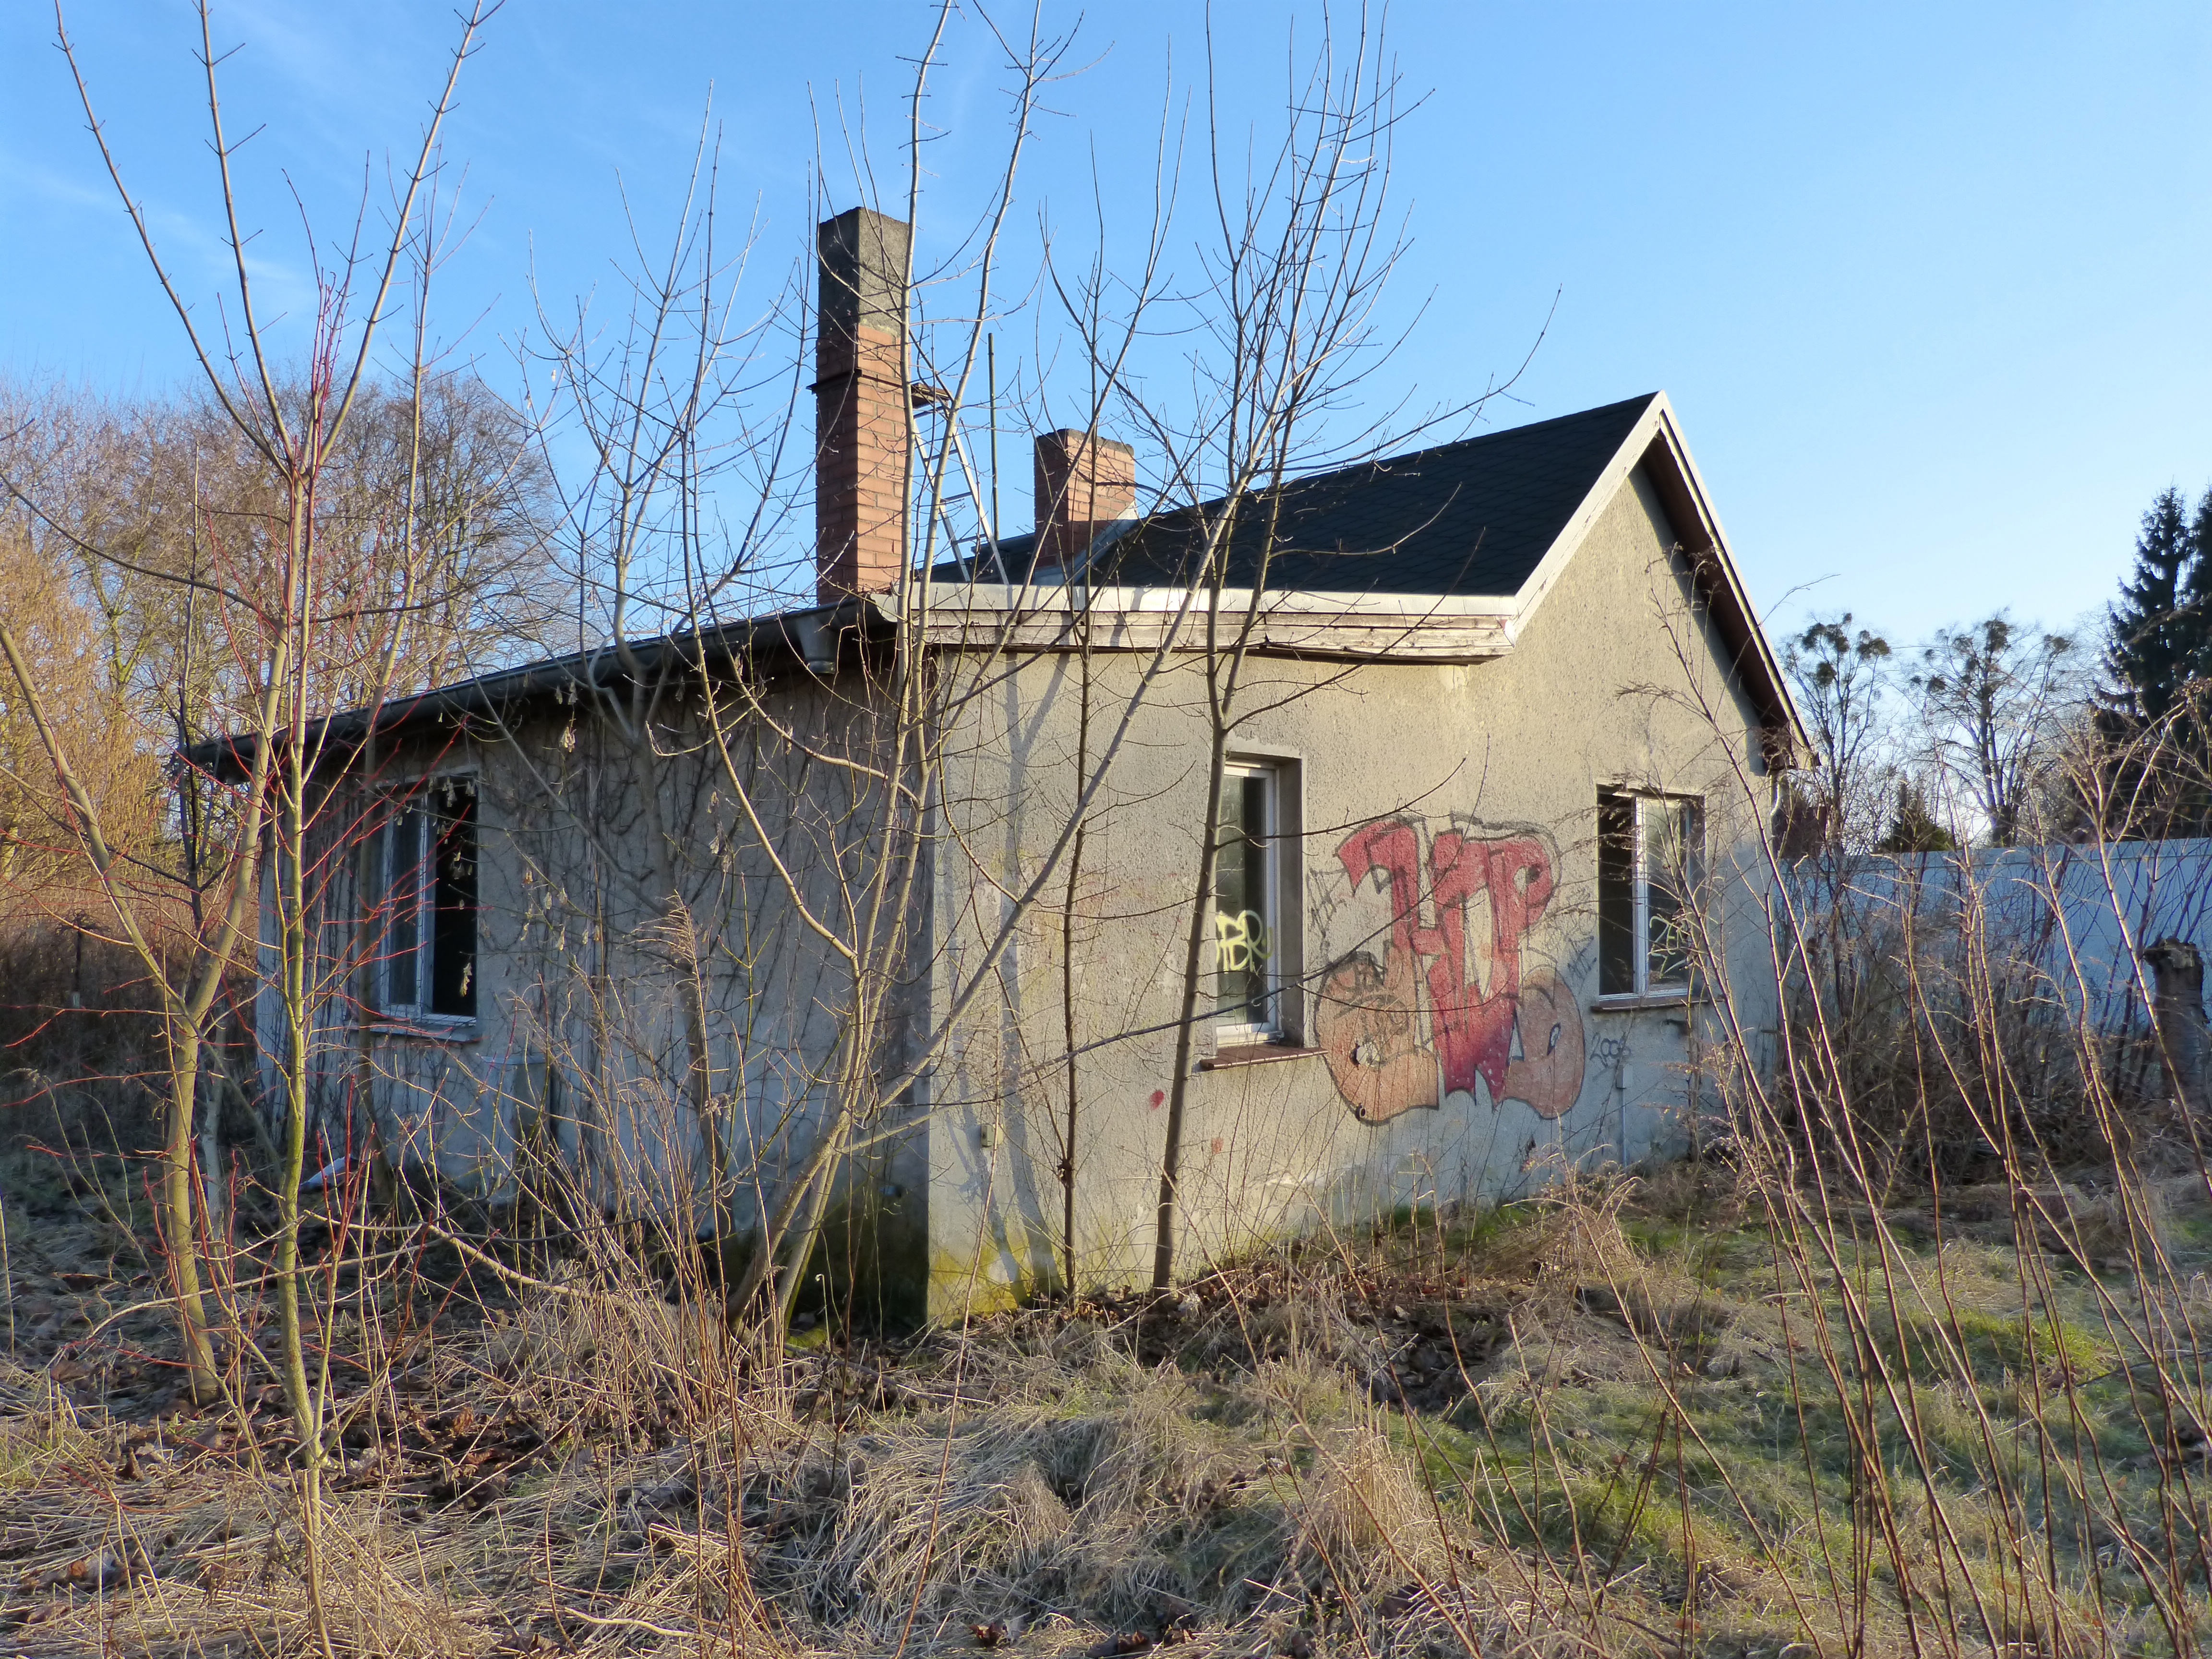
architecture, house, window, building, old, barn, home, wall, shack, cottage, broken, chapel, ruin, old house, dilapidated, forget, transient, leave, break up, lapsed, rural area, outdoor structure